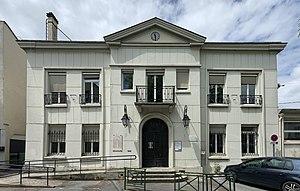
Ancien hôtel de ville de Neuilly-sur-Marne.
Neuilly-sur-Marne est une commune française située dans le département de la Seine-Saint-Denis en région Île-de-France.